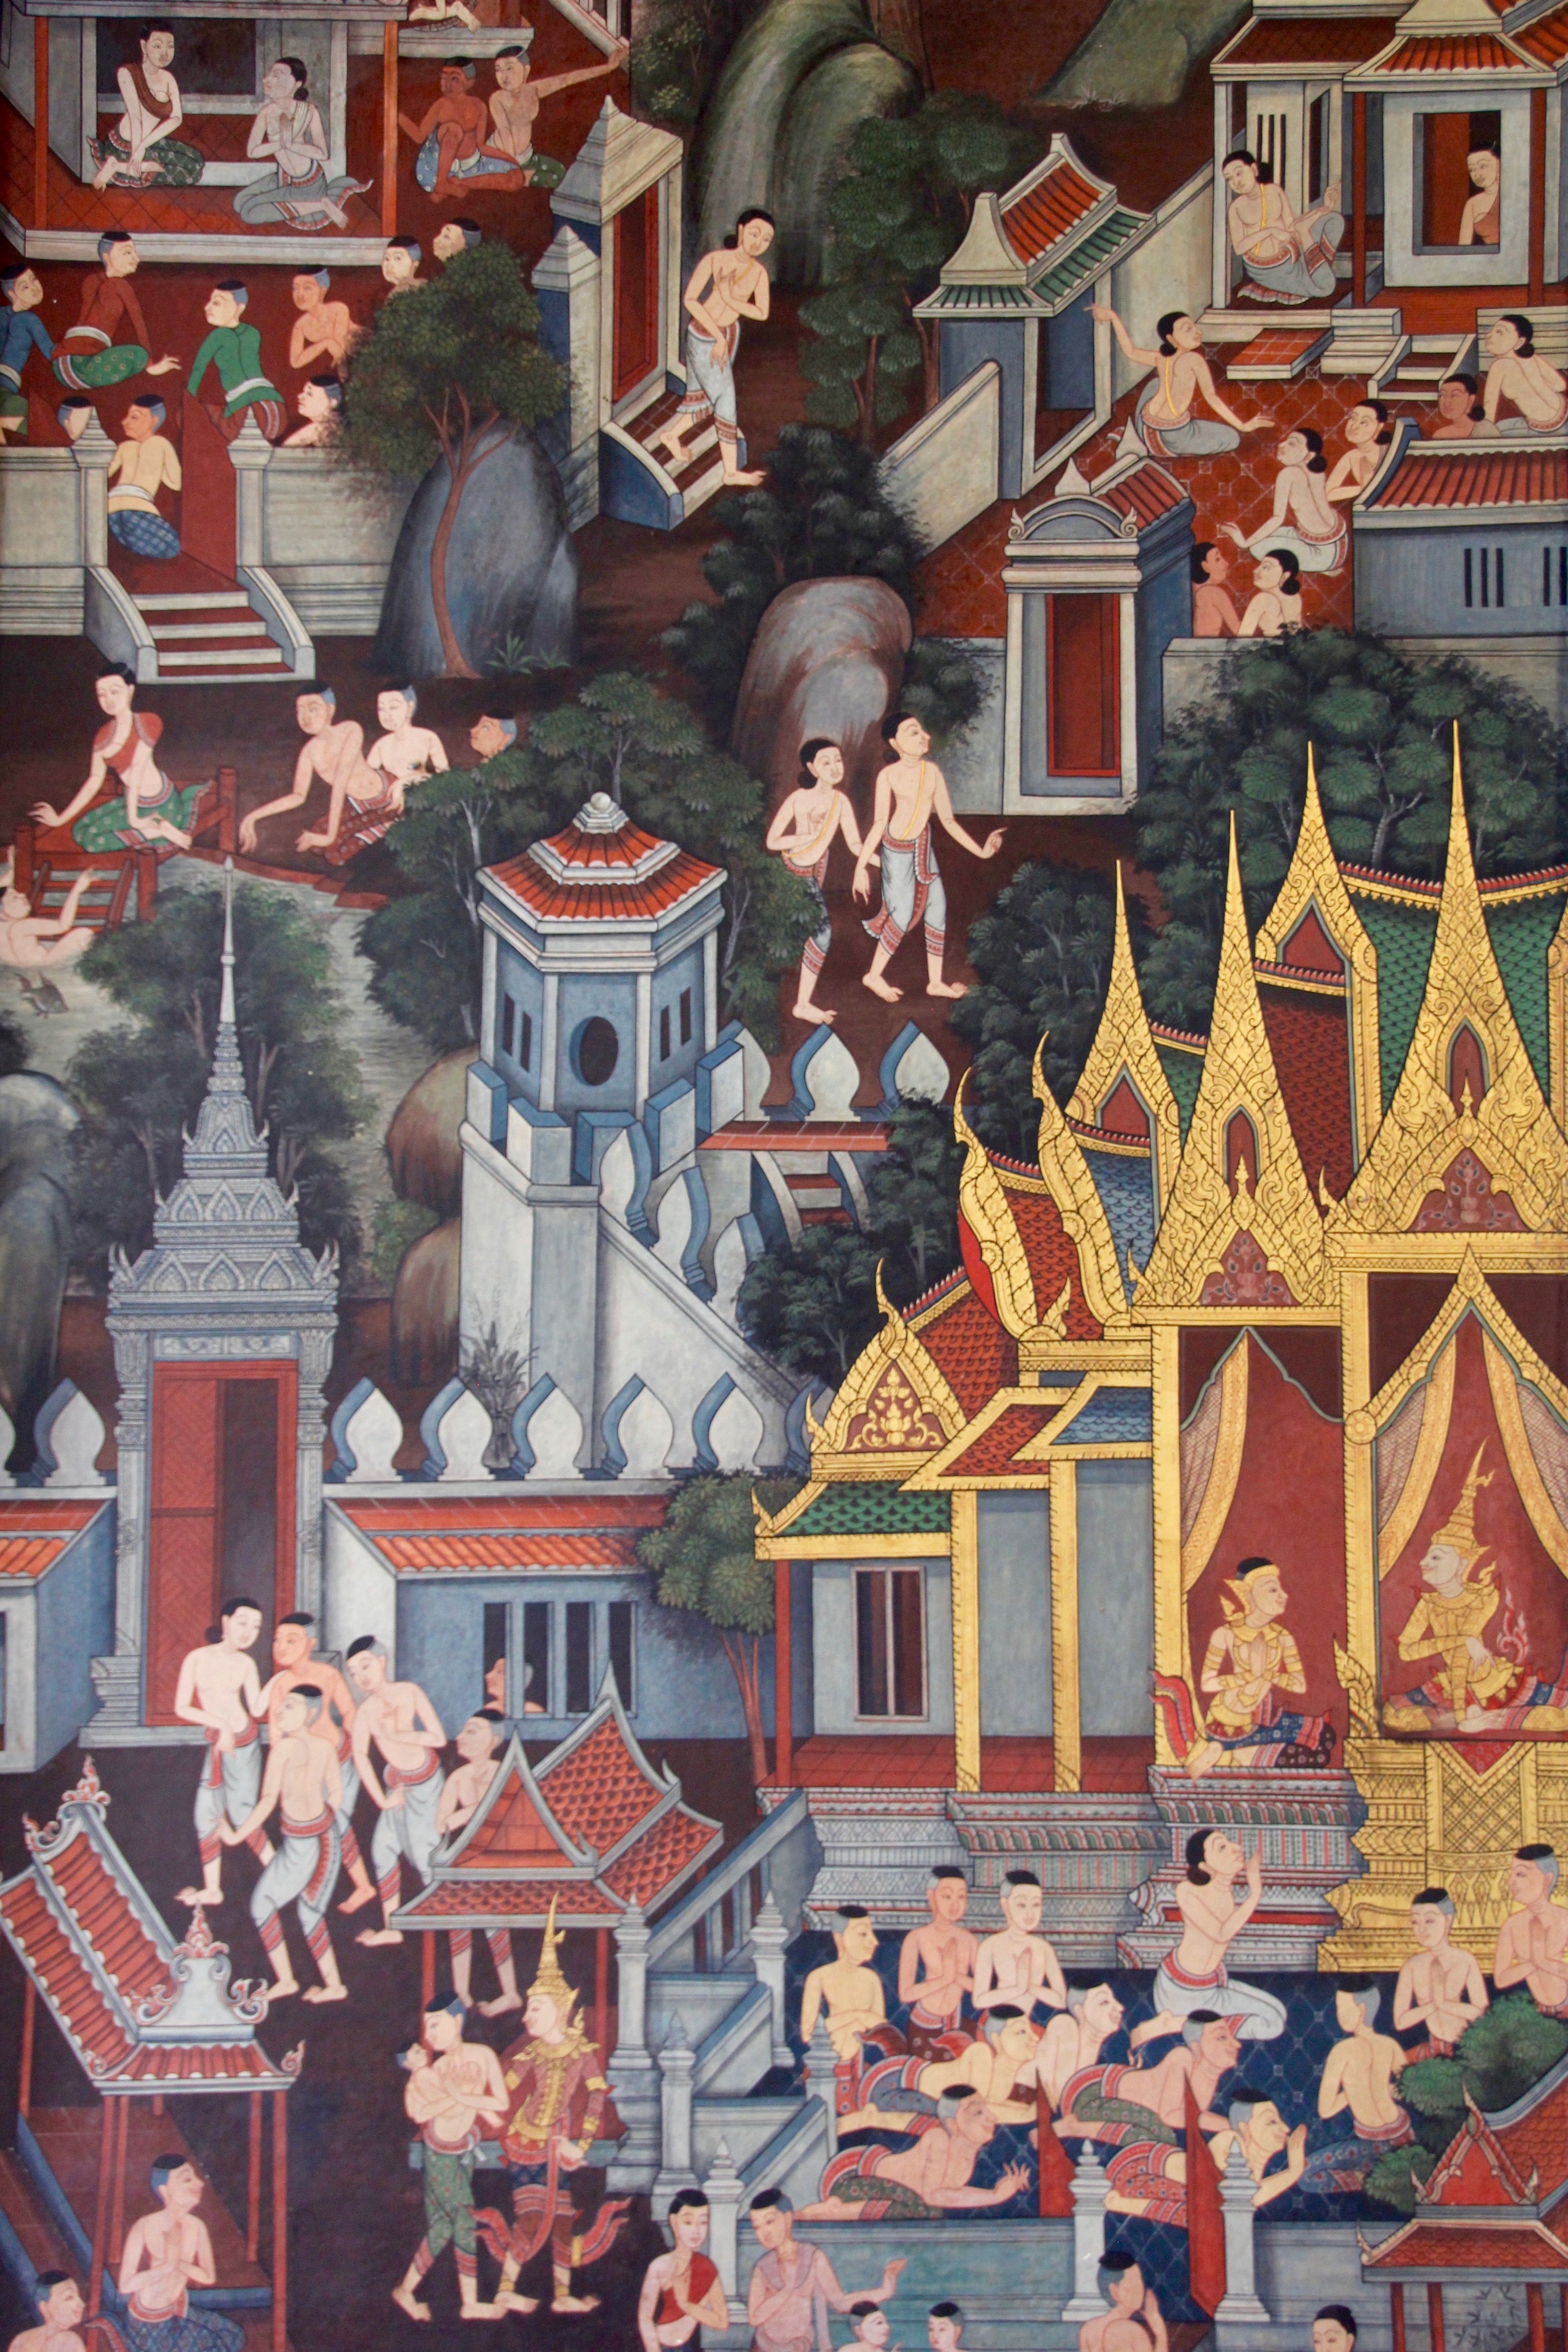
buddhism, thailand, painting, art, temple, mural, history, middle ages